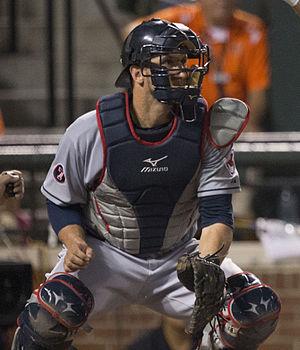
Yan Gomes est un receveur des Ligues majeures de baseball évoluant avec les Indians de Cleveland.